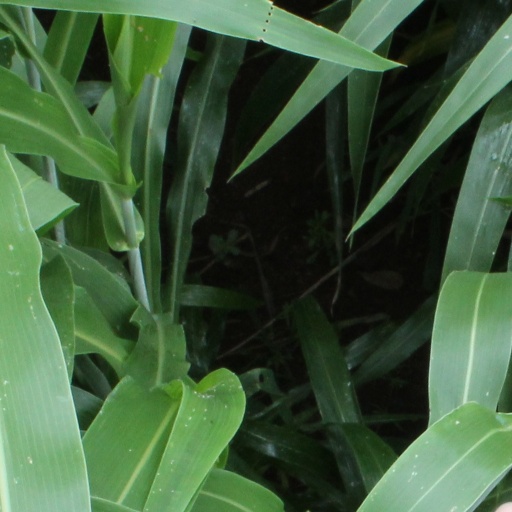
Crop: sorghum